Maksym Zaremskyi

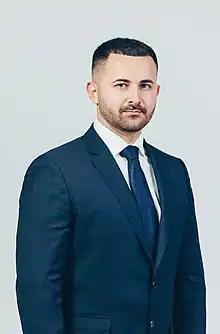
Zaremskyi in 2021

Maksym Valentynovych Zaremskyi (born 26 September 1991) is a Ukrainian trainer and politician currently serving as a People's Deputy of Ukraine from Ukraine's 202nd electoral district. He is a member of Servant of the People.